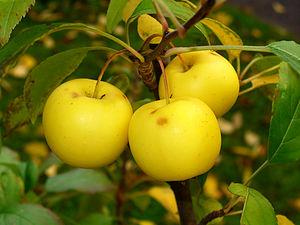
Les Oies sauvages, ou Les Oies-Cygnes sont un conte russe traditionnel très populaire, recensé par Alexandre Afanassiev et étudié par Vladimir Propp. La version d'Afanassiev a été recueillie dans le gouvernement de Koursk.
Cette liste de Tracheophyta de Bosnie-Herzégovine, ainsi que d’espèces introduites est un aperçu incomplet d’espèces de mousses, de fougères, de gymnospermes et d’angiospermes citées dans la littérature disponible en langues bosniaque, croate, serbe et serbo-croate. Cet aperçu n’inclue pas des espèces cultivées ni celles occasionnellement introduites.